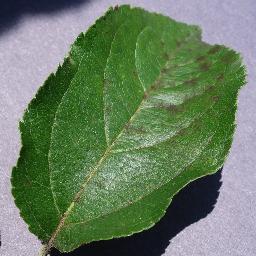
Label: Apple___Apple_scab